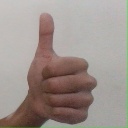
अक्षर: थ